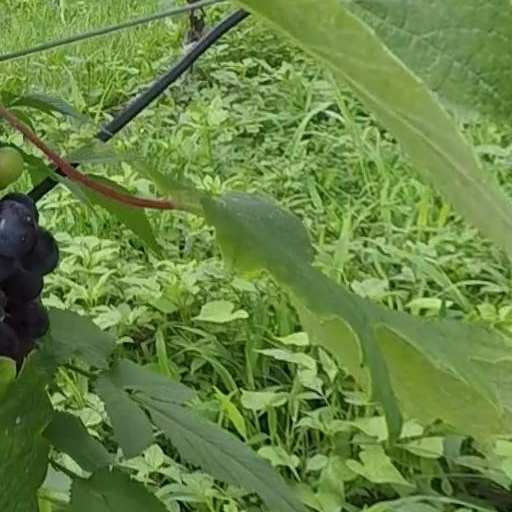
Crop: grape